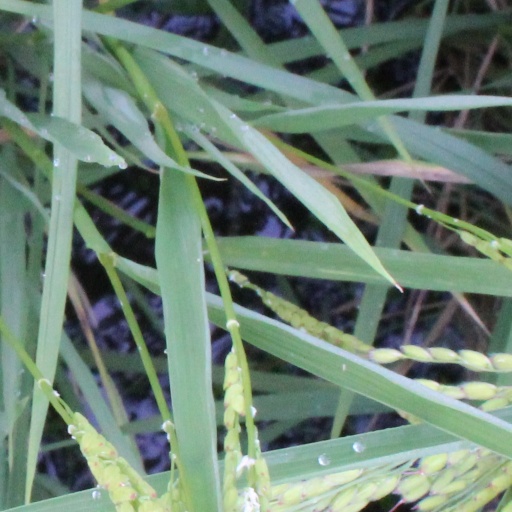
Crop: rice